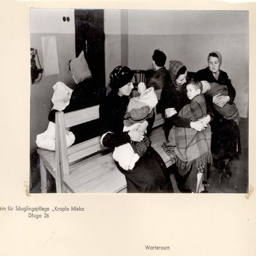
mothers with their children in a waiting room .